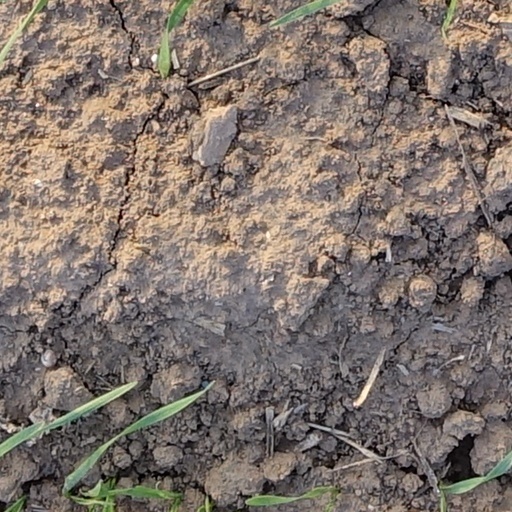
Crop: wheat